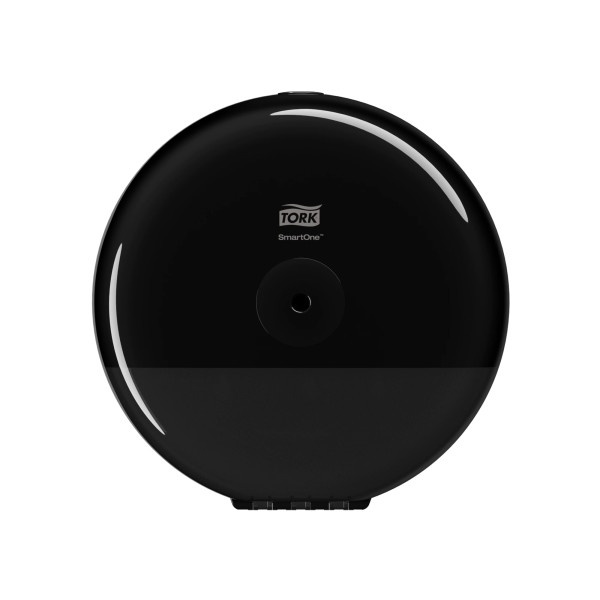
Disp. Higienico Smartone Grande
Brand: Tork®
El Dispensador Tork SmartOne® Maxi Negro (Sistema T8) ofrece una solución eficiente y de alto rendimiento para baños con tráfico intenso . Gracias a su innovador sistema de fluido céntrico , dispensa una hoja a la vez, lo que reduce el consumo hasta en un 40% y evita el desperdicio. Este modelo está diseñado para proteger el papel y minimizar el contacto del usuario, ayudando a prevenir la contaminación cruzada y los bloqueos en cañerías . Su estructura está fabricada en plástico ABS de alta resistencia , lo que garantiza una larga vida útil, incluso en condiciones exigentes. El sistema Smart Lock permite abrir el dispensador con o sin llave, facilitando la gestión del mantenimiento. Además, está avalado por la Asociación Sueca de Reumatismo , siendo accesible para personas con movilidad reducida. Compatible con rollos de la línea Tork SmartOne® Maxi (Advanced y Universal). Dimensiones: 26,9 × 26,9 × 15,6 cm Material: Plástico ABS Código: DI70068 Origen: Holanda EAN 13: 7322540803877 Para más información, contáctanos a: ventas@axam.cl
Category: Home & Garden > Bathroom Accessories > Hand Dryer Accessories